Norfolk and Suffolk Joint Railway

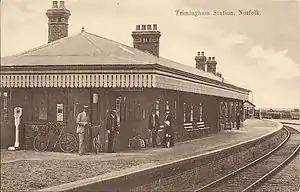
Trimingham station

This section of railway was opened in two sections: North Walsham - Mundesley in July 1898; thence to Cromer on 3 August 1906.